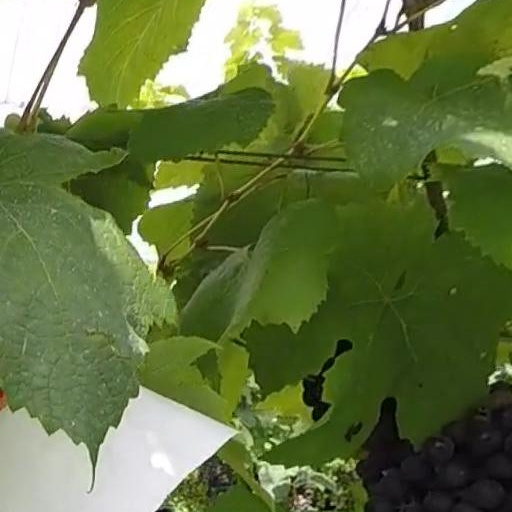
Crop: grape